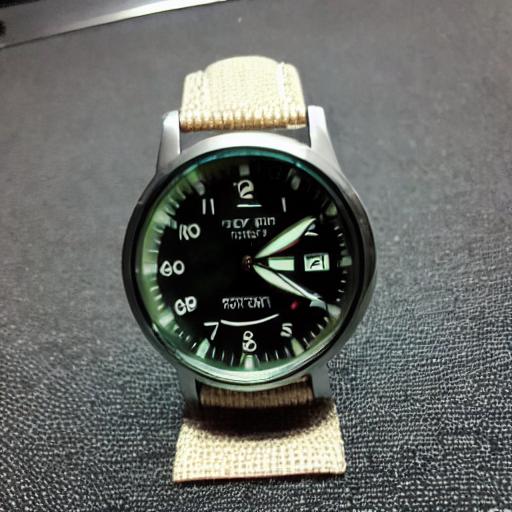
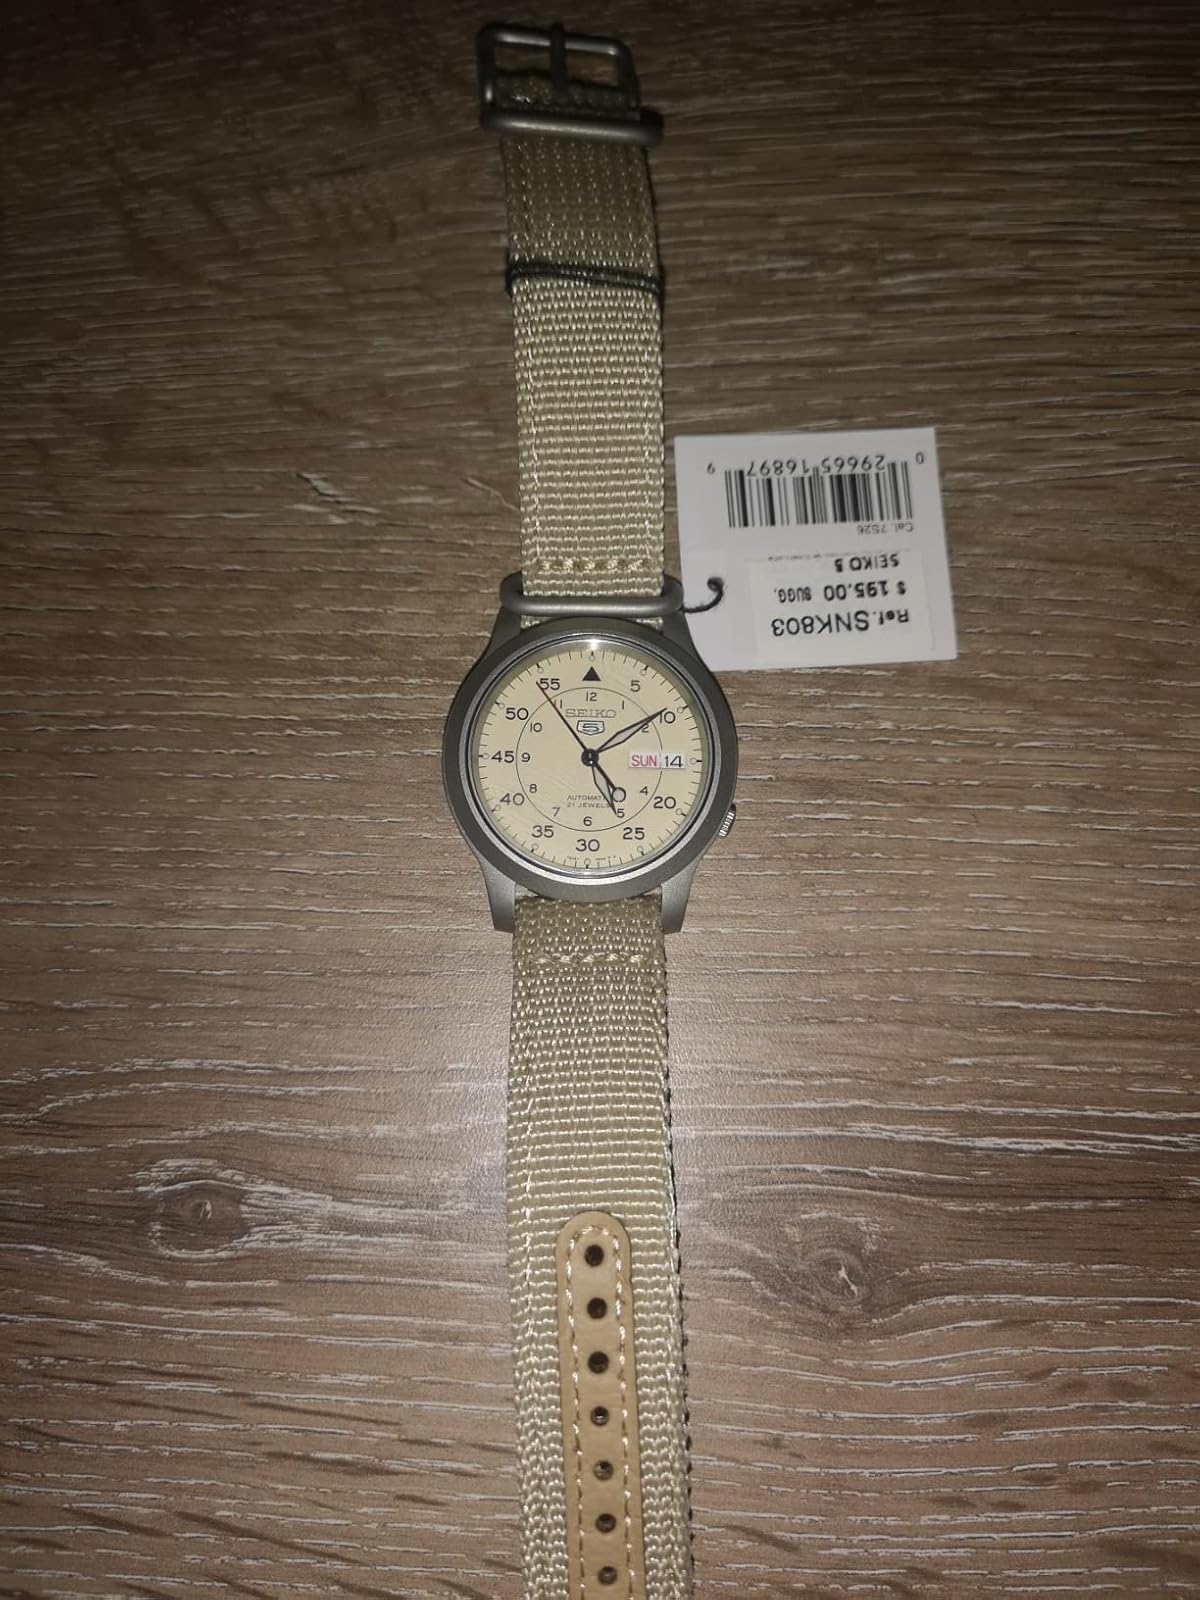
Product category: accessories_watch
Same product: no